Tooting

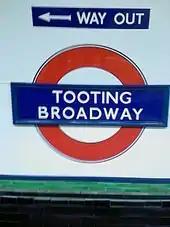
Tooting Broadway tube sign

Tooting is positioned on the Northern line—with stations at the top and the bottom of the hill that slopes down the High Street, Tooting Bec and Tooting Broadway. Tooting is also served by National Rail at Tooting railway station providing a direct link south to Sutton via Wimbledon, and north to Farringdon, St Pancras and on to Luton.